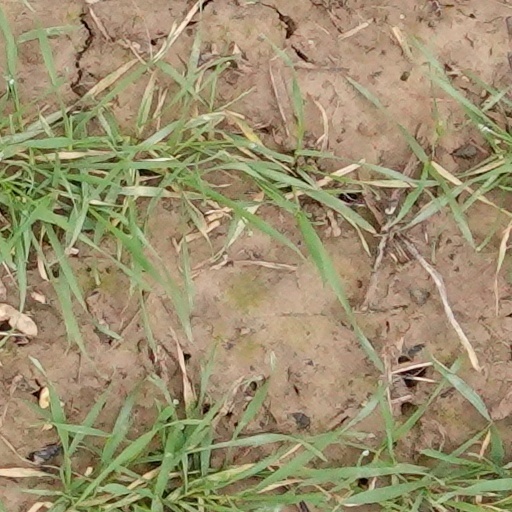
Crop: wheat